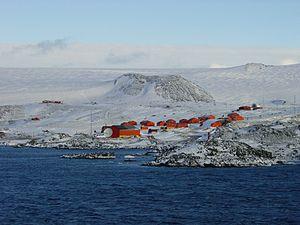
La Base Ruperto Elichiribehety est une station de recherche scientifique d'été de l'Uruguay installée dans la baie de l'Espoir et accordée par le Traité sur l'Antarctique.